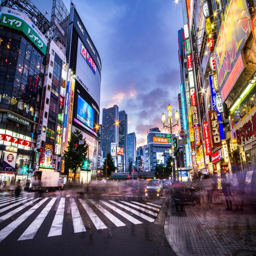
the bright lights of city .